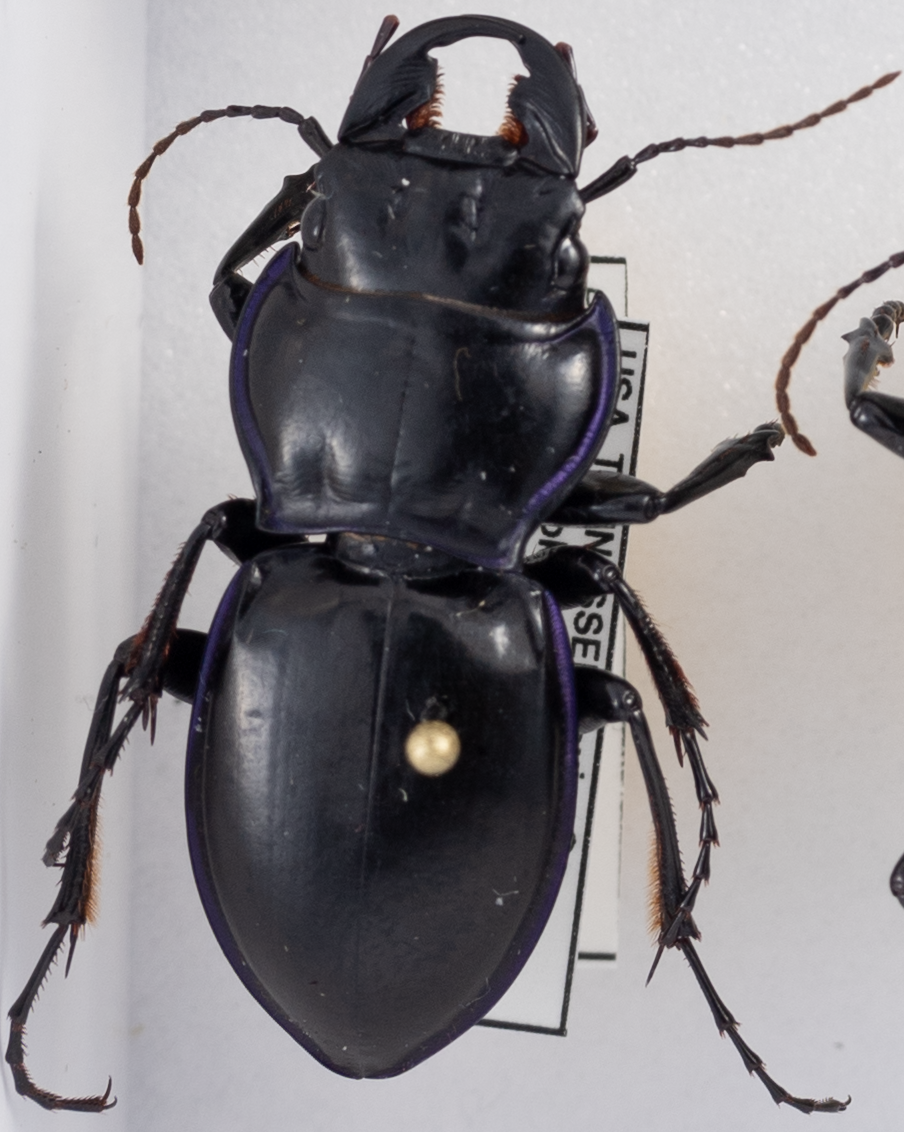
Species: Pasimachus punctulatus
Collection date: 2018-07-24
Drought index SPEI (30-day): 1.45
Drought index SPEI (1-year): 0.54
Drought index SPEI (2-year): -0.17